Battle of the Atlantic: The Ocean Lifeline

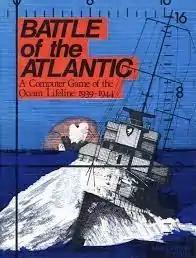

Battle of the Atlantic: The Ocean Lifeline is computer wargame for the Apple II published in 1984 by Simulations Canada. An Atari ST version was released in 1988.